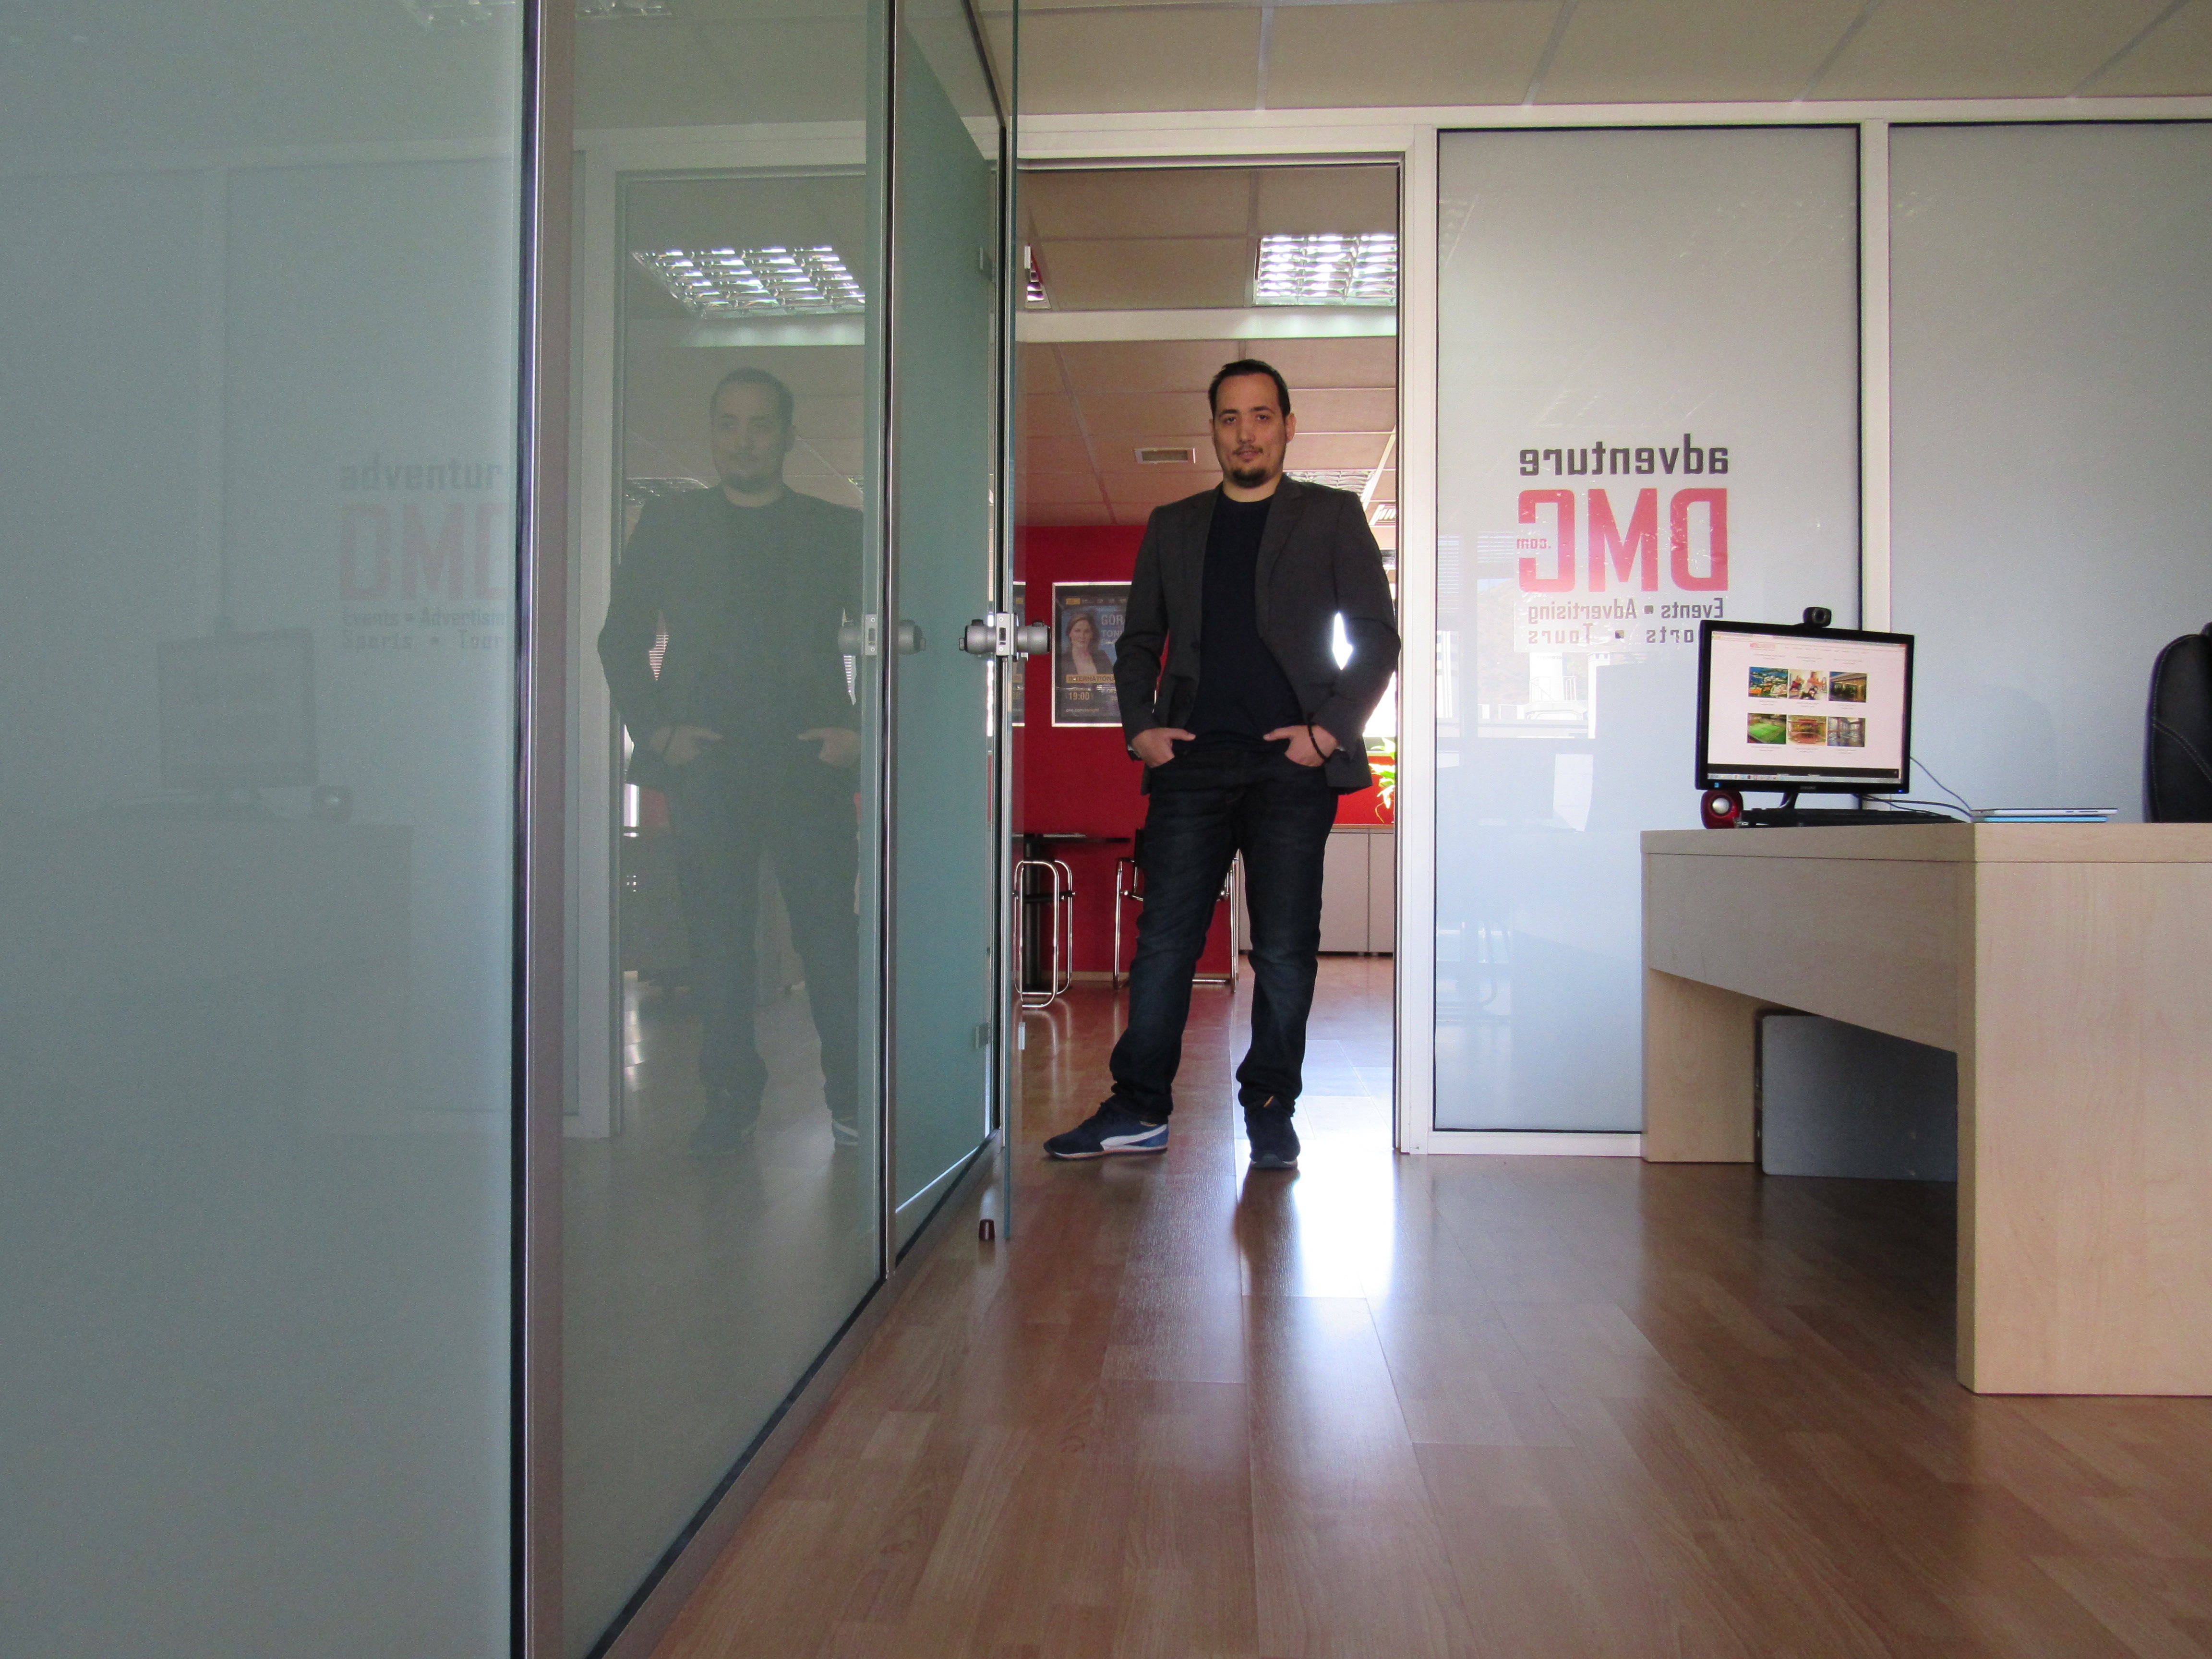
floor, interior design